A Flight of Pigeons

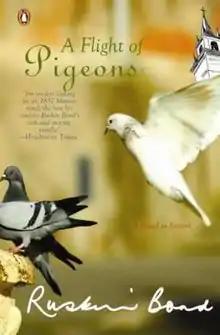

A Flight of Pigeons is a novella by Indian author Ruskin Bond. The story is set in 1857, and is about Ruth Labadoor and her family (who are British) who take help of Hindus and Muslims to reach their relatives when the family's patriarch is killed in a church by the Indian rebels. The novella is an adaptation of the novel "Mariam: A Story of the Indian Mutiny" (1896) by J. F. Fanthome and is a mix of fiction and non fiction and was adapted into a film in 1978 called "Junoon" by Shyam Benegal, starring Shashi Kapoor, his wife Jennifer Kendal, and Nafisa Ali.